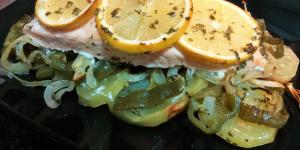
salmon al horno con limon y vino blanco